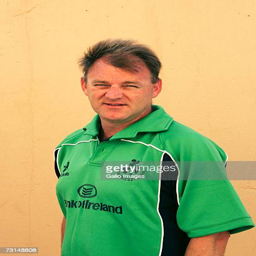
a headshot of cricket player taken